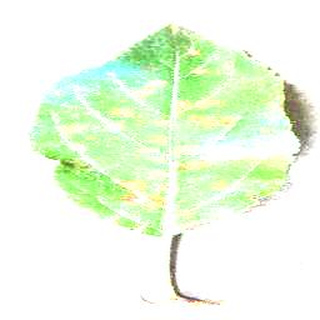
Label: apple_cedar_apple_rust